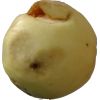
Label: Apple hit 1